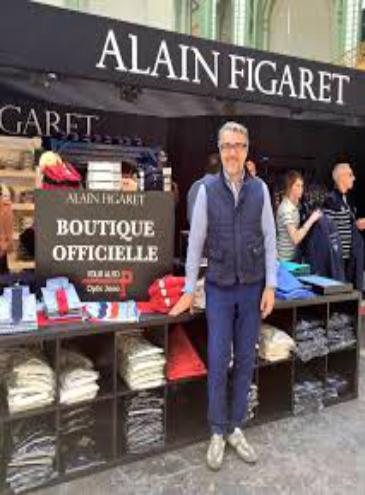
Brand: Alain Figaret
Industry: Clothes